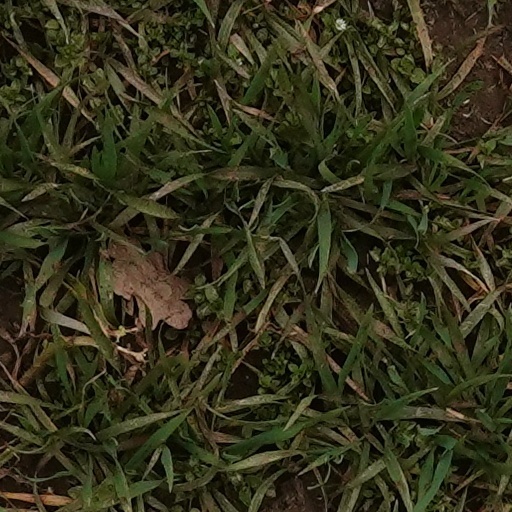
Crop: wheat